Slate Quarry Road Dutch Barn

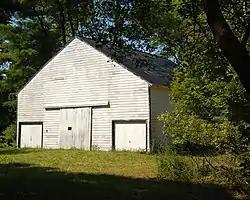

Slate Quarry Road Dutch Barn is a historic dutch barn located at Rhinebeck, Dutchess County, New York.